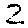
Label: 2